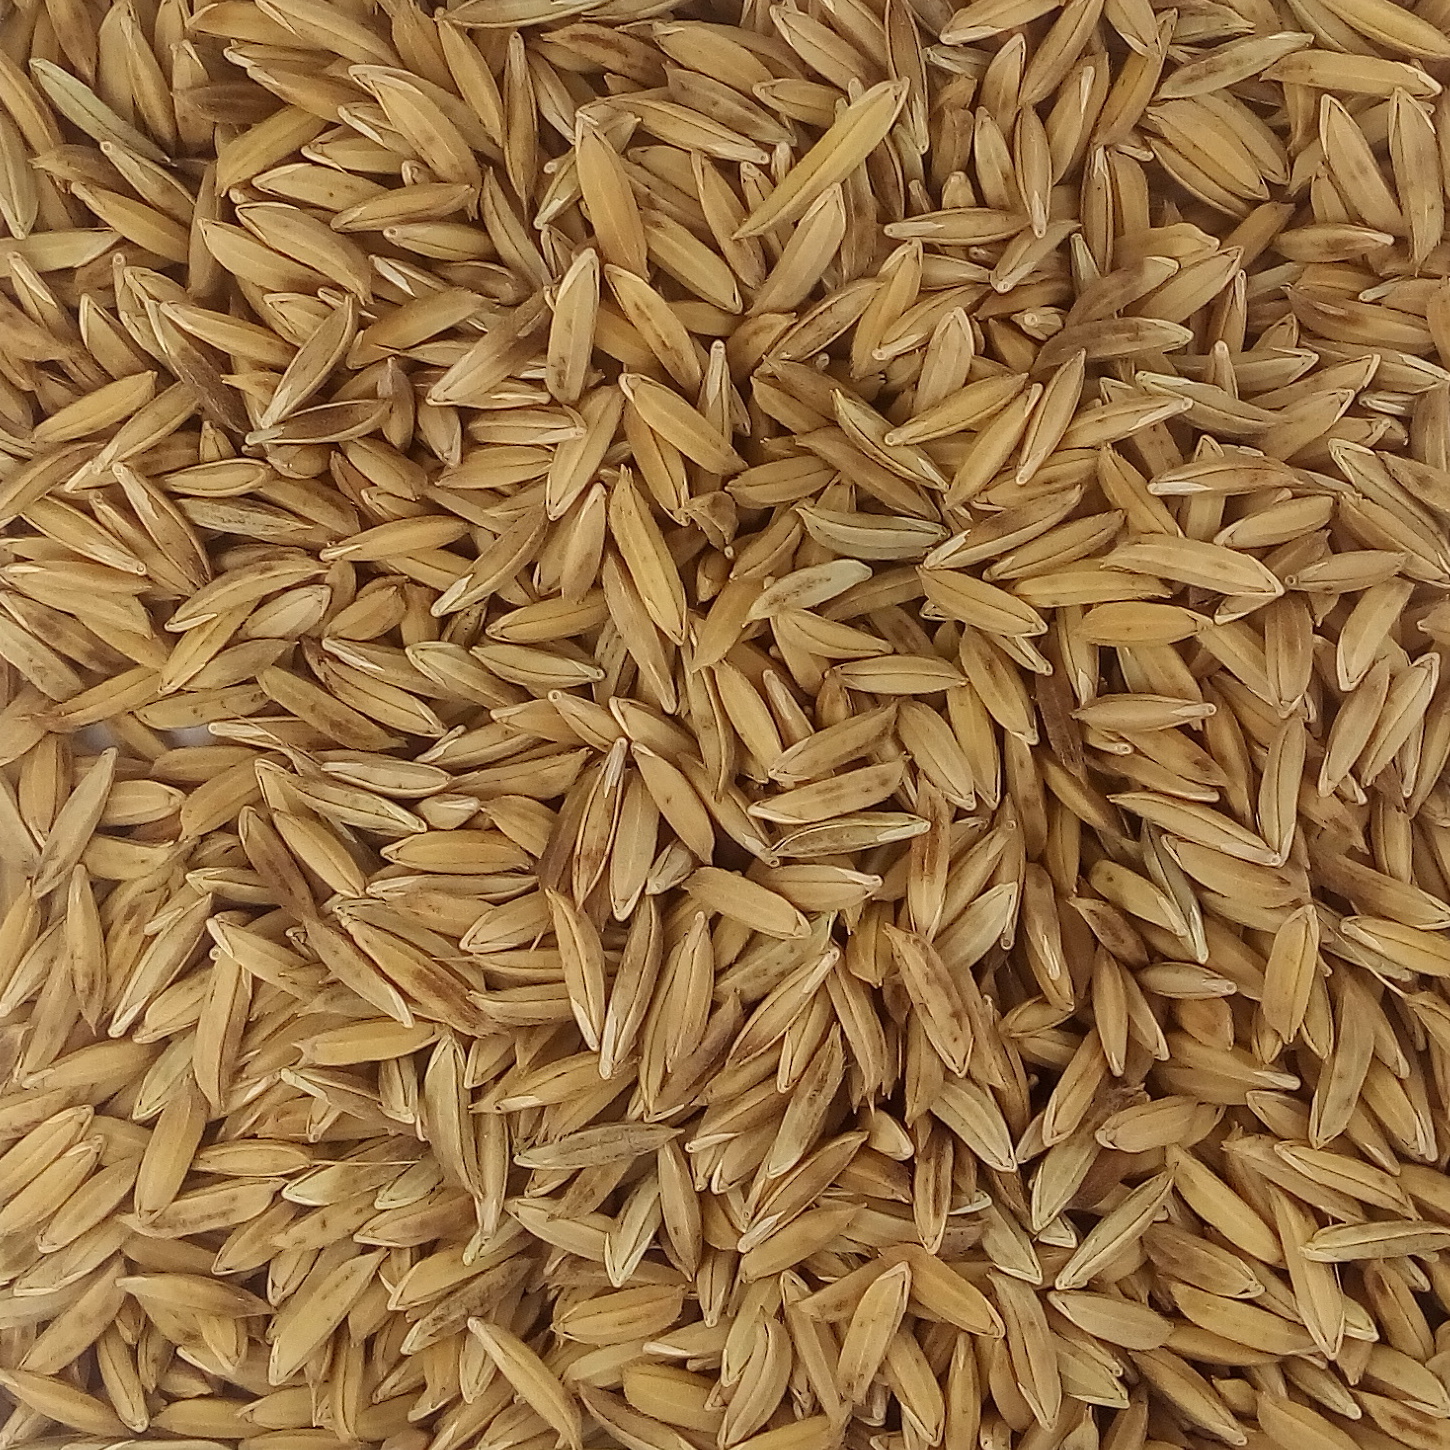
Rice seed variety: BAS_370